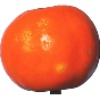
Label: Clementine 1